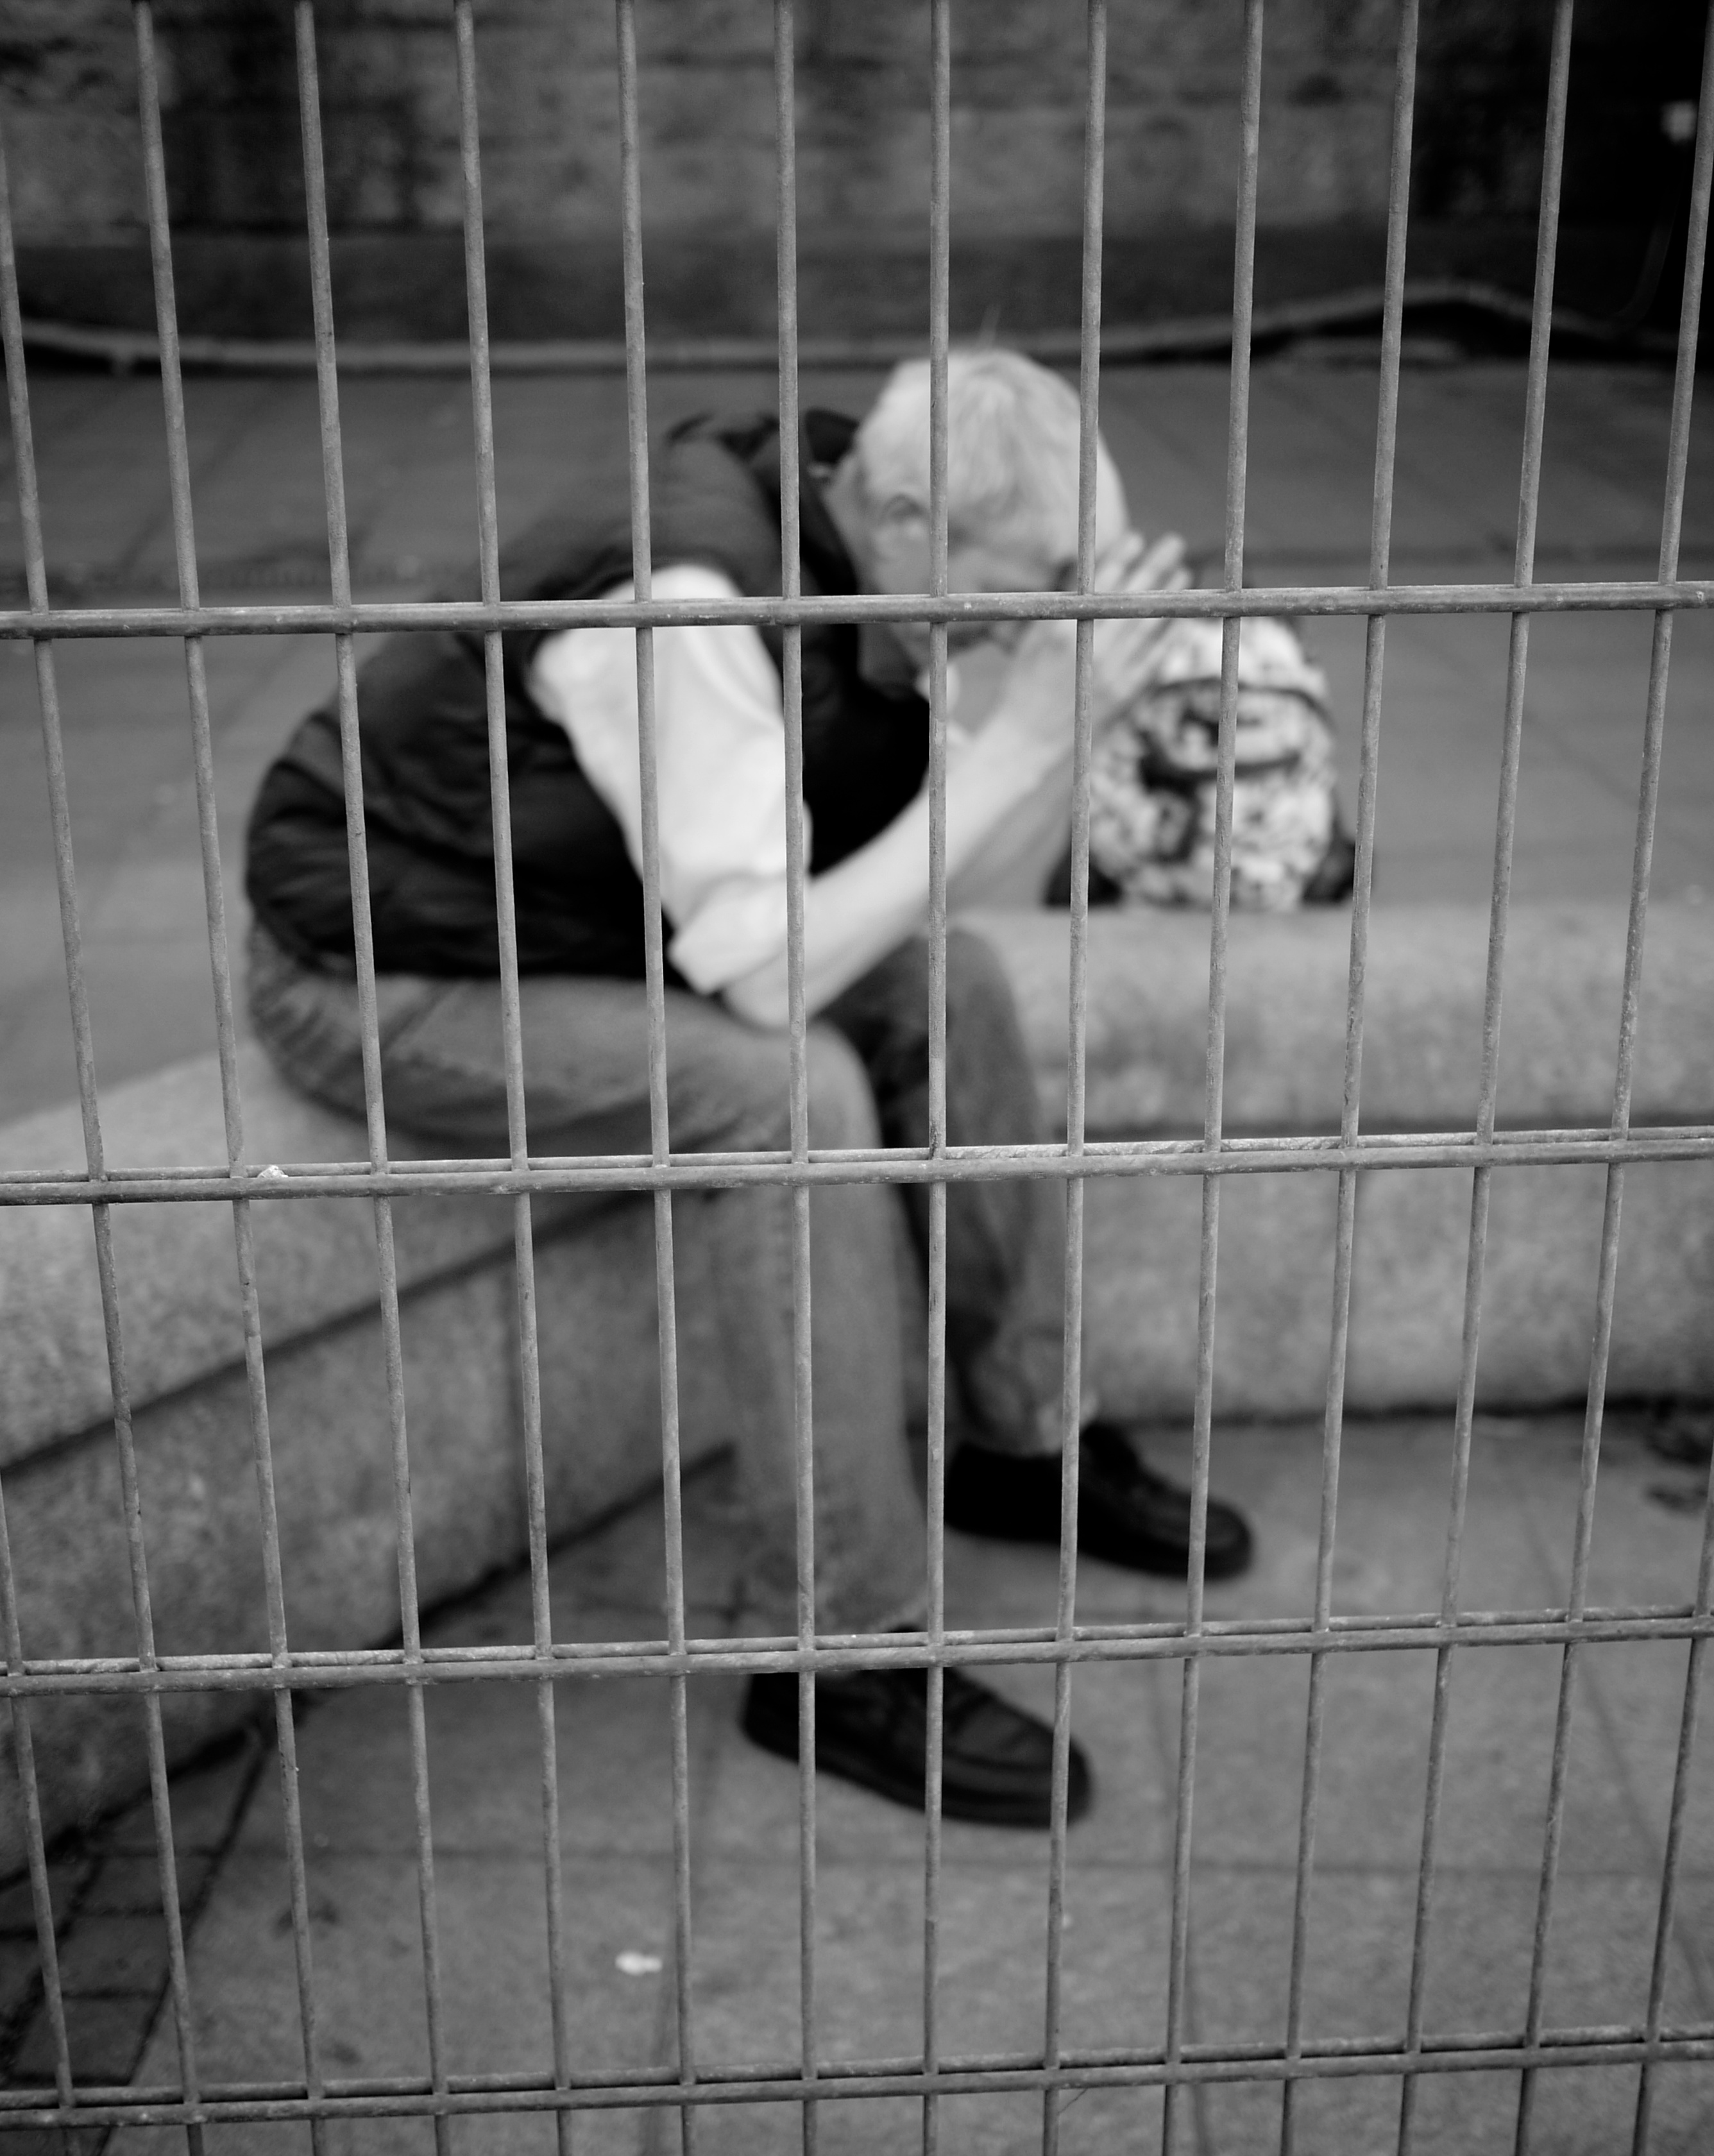
black and white, white, street, photography, puppy, dog, ebook, training, mammal, black, monochrome, streetphotography, flickr, thomas, video, olympus, omd, fuji, leica, monochrom, leuthard, hcb, thomasleuthard, streettogs, animal shelter, monochrome photography, dog like mammal